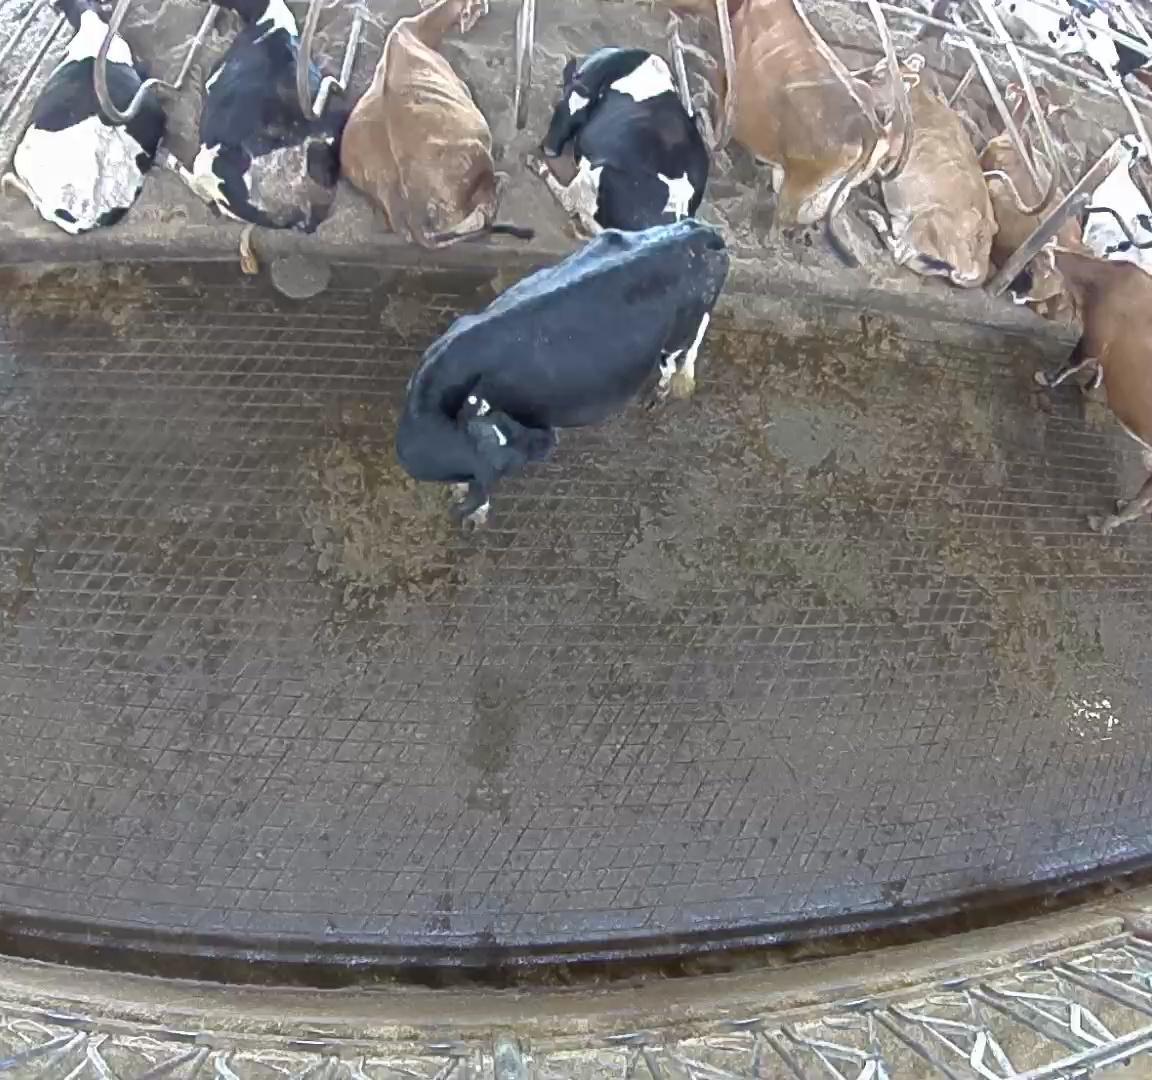
Number of cows: 10